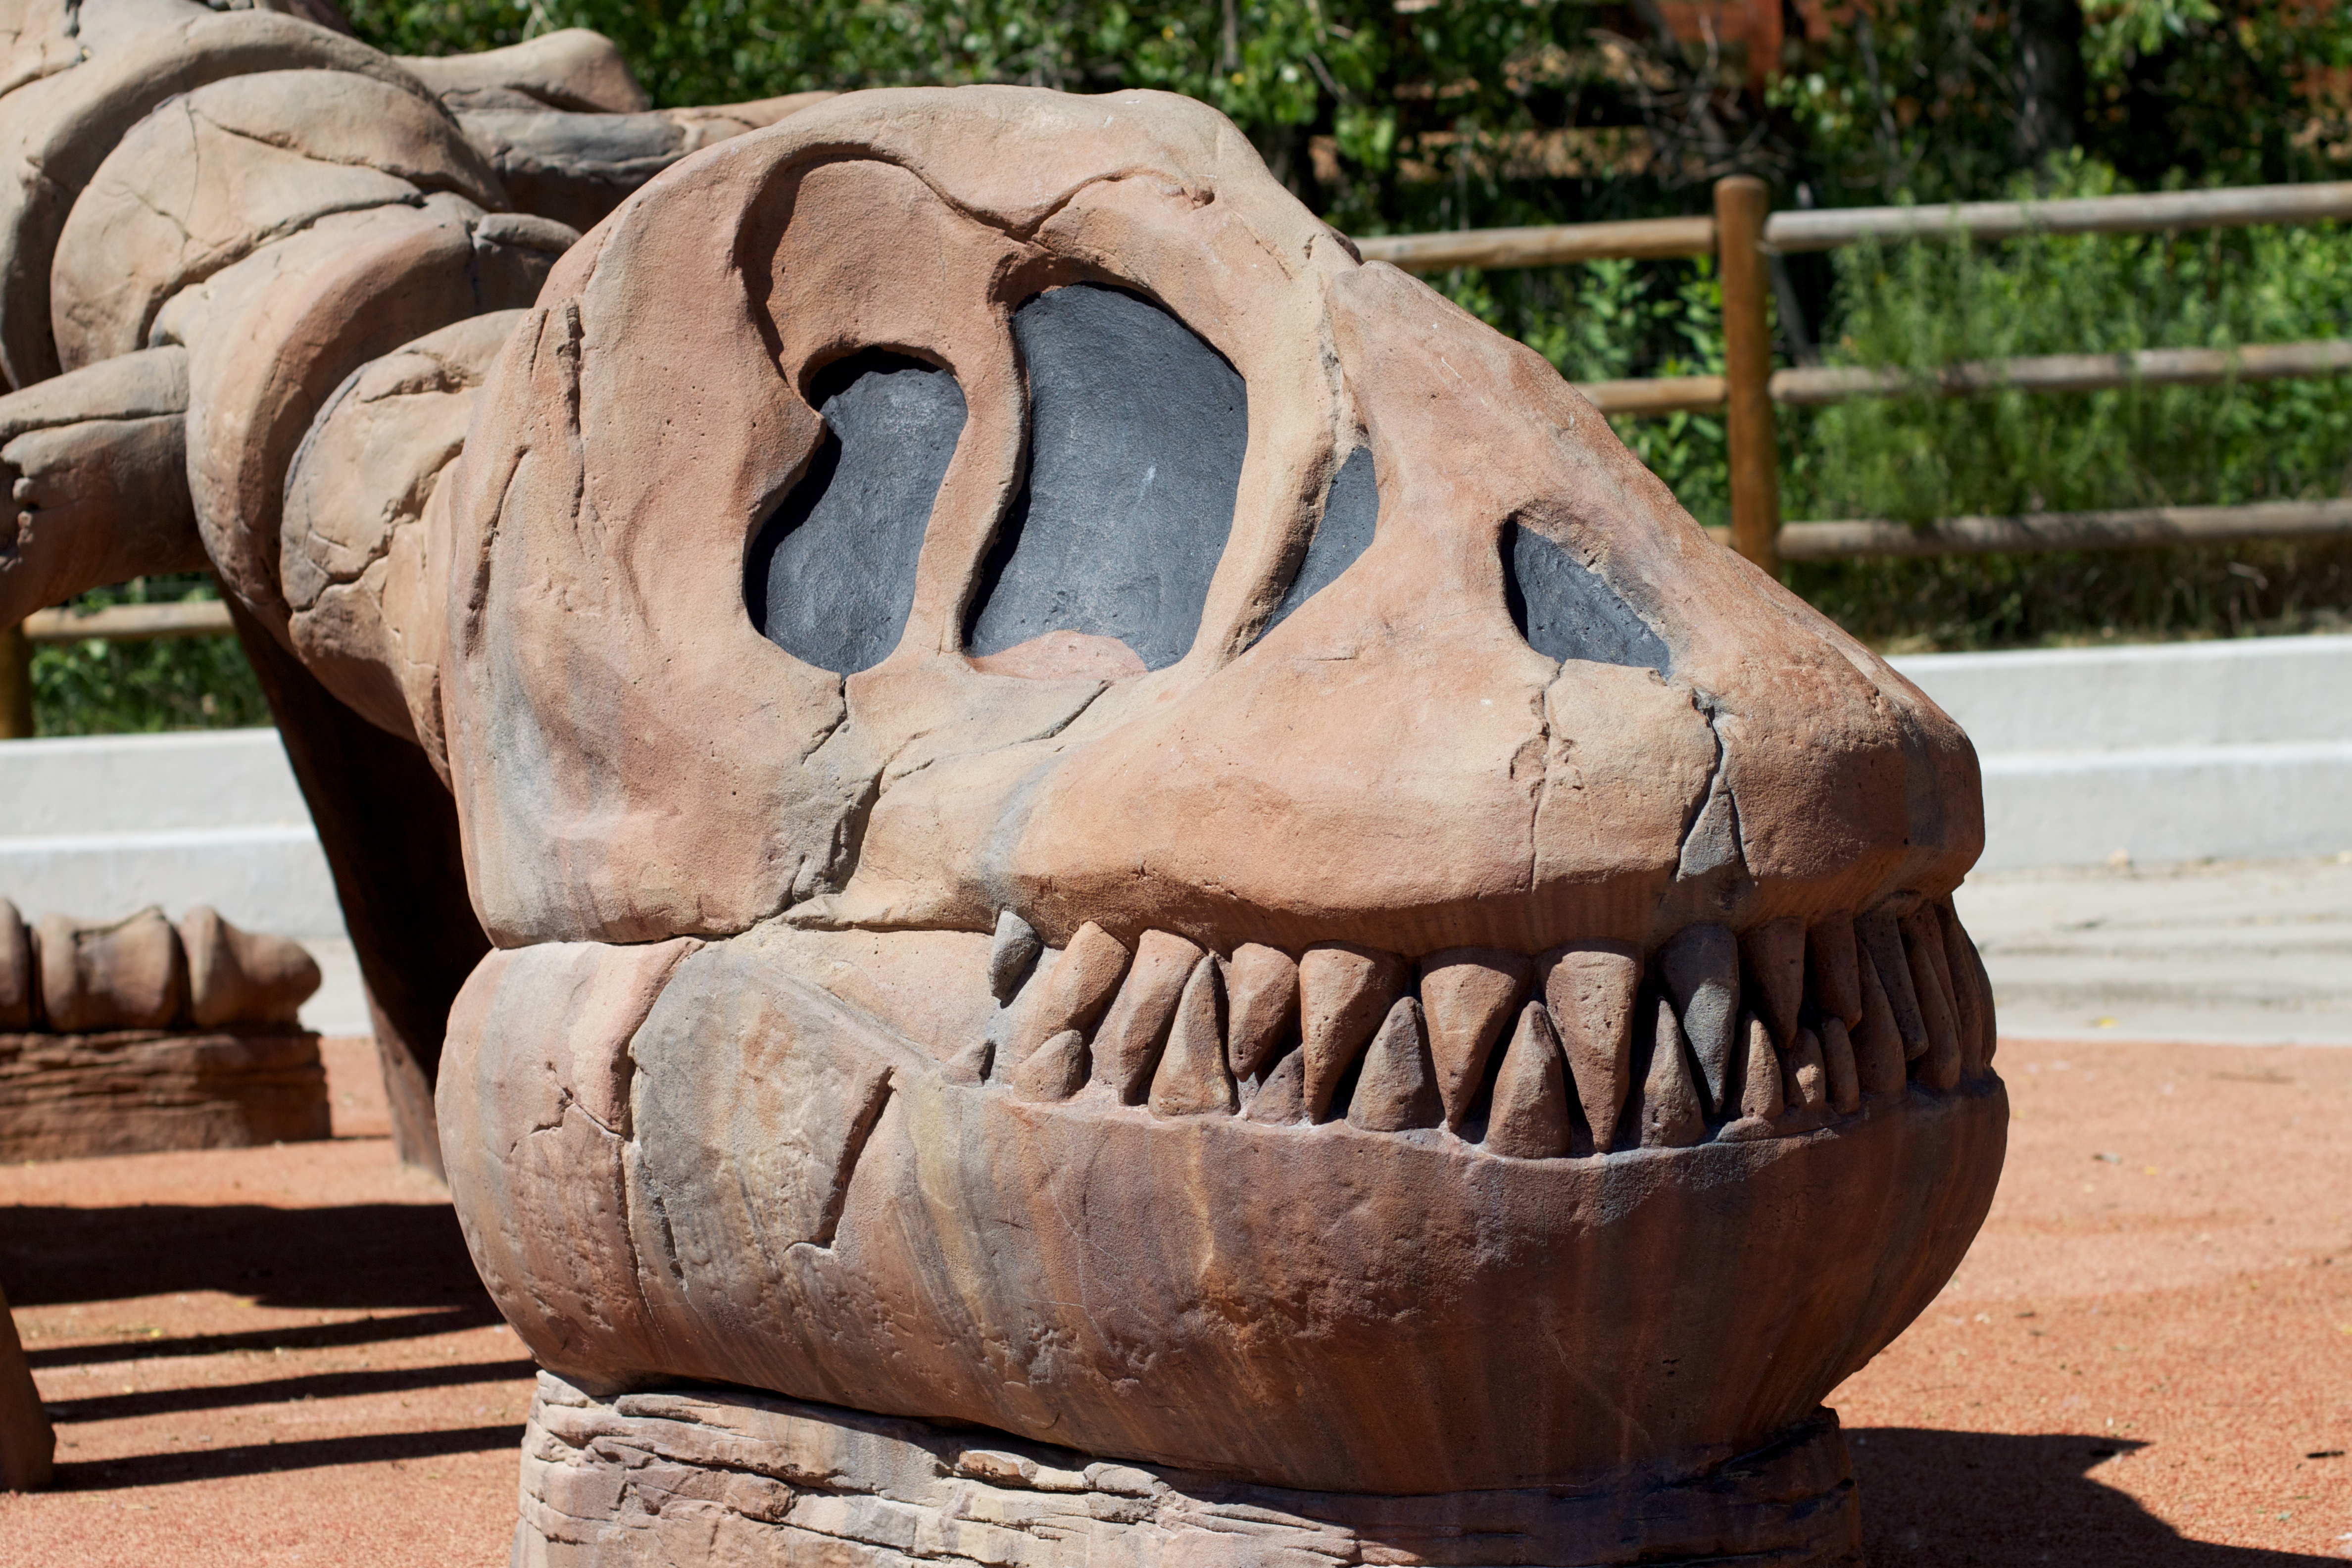
sand, rock, wood, statue, sculpture, art, temple, carving, odyssey, ancient history